Amanita atkinsoniana

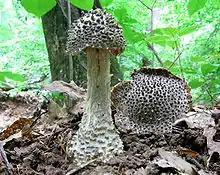
"Amanita onusta" is a potential lookalike species.

Because of the colored volva, "A. atkinsoniana" resembles "A. onusta", which differs from "A. atkinsoniana" by the small to medium-sized fruit bodies with a grayish veil as dark gray to brownish gray warts and a basal bulb which is usually somewhat rooting. Sometimes the fruit bodies of "A. atkinsoniana" are confused with "A. microlepsis" which can be distinguished by the presence of reddish-brown to grayish-brown volval remnants and the rooting bulb of "A. atkinsoniana".